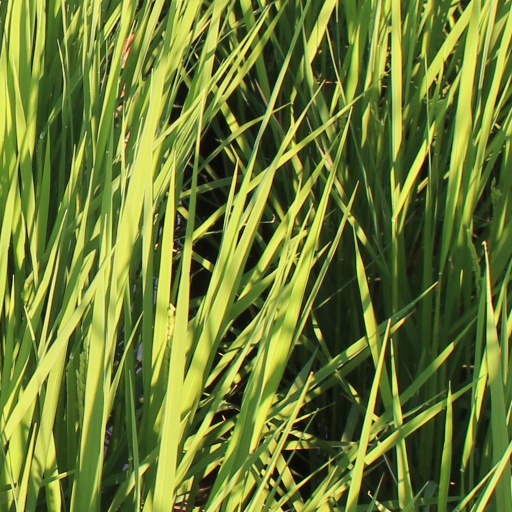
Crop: rice